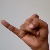
The image shows a hand gesture representing the letter 'J' in Indian Sign Language.